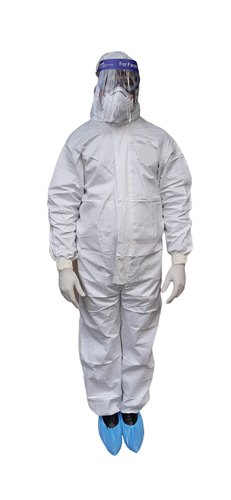
Objects detected:
Face_Shield
Mask
Goggles
Gloves
Gloves
Coverall